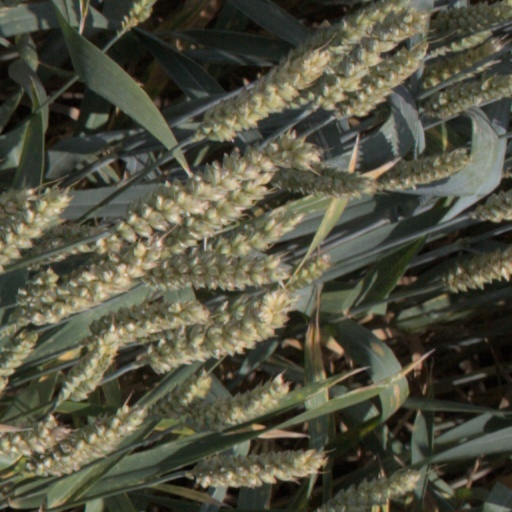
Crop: wheat